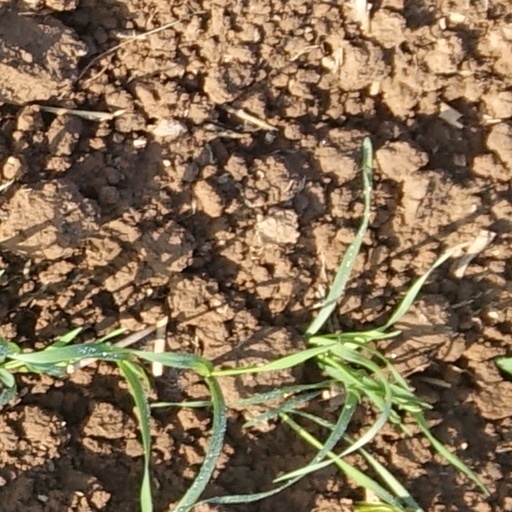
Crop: wheat